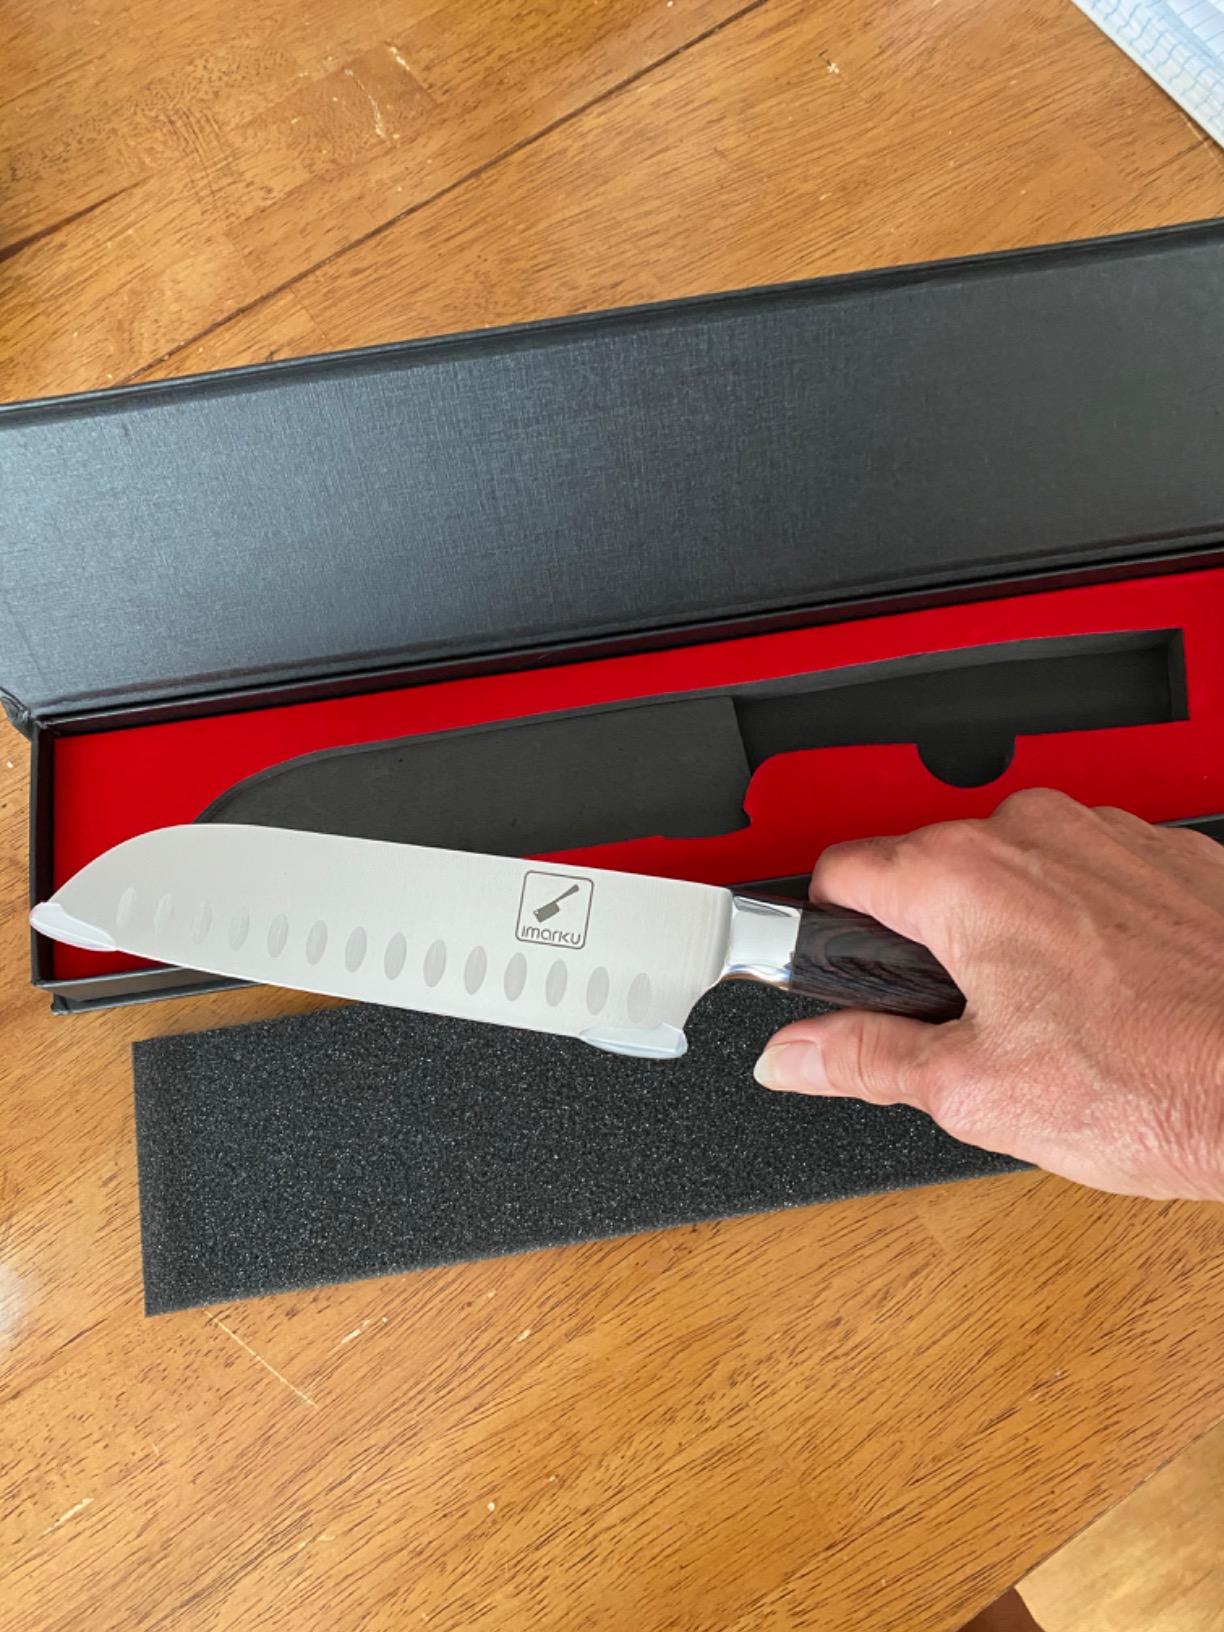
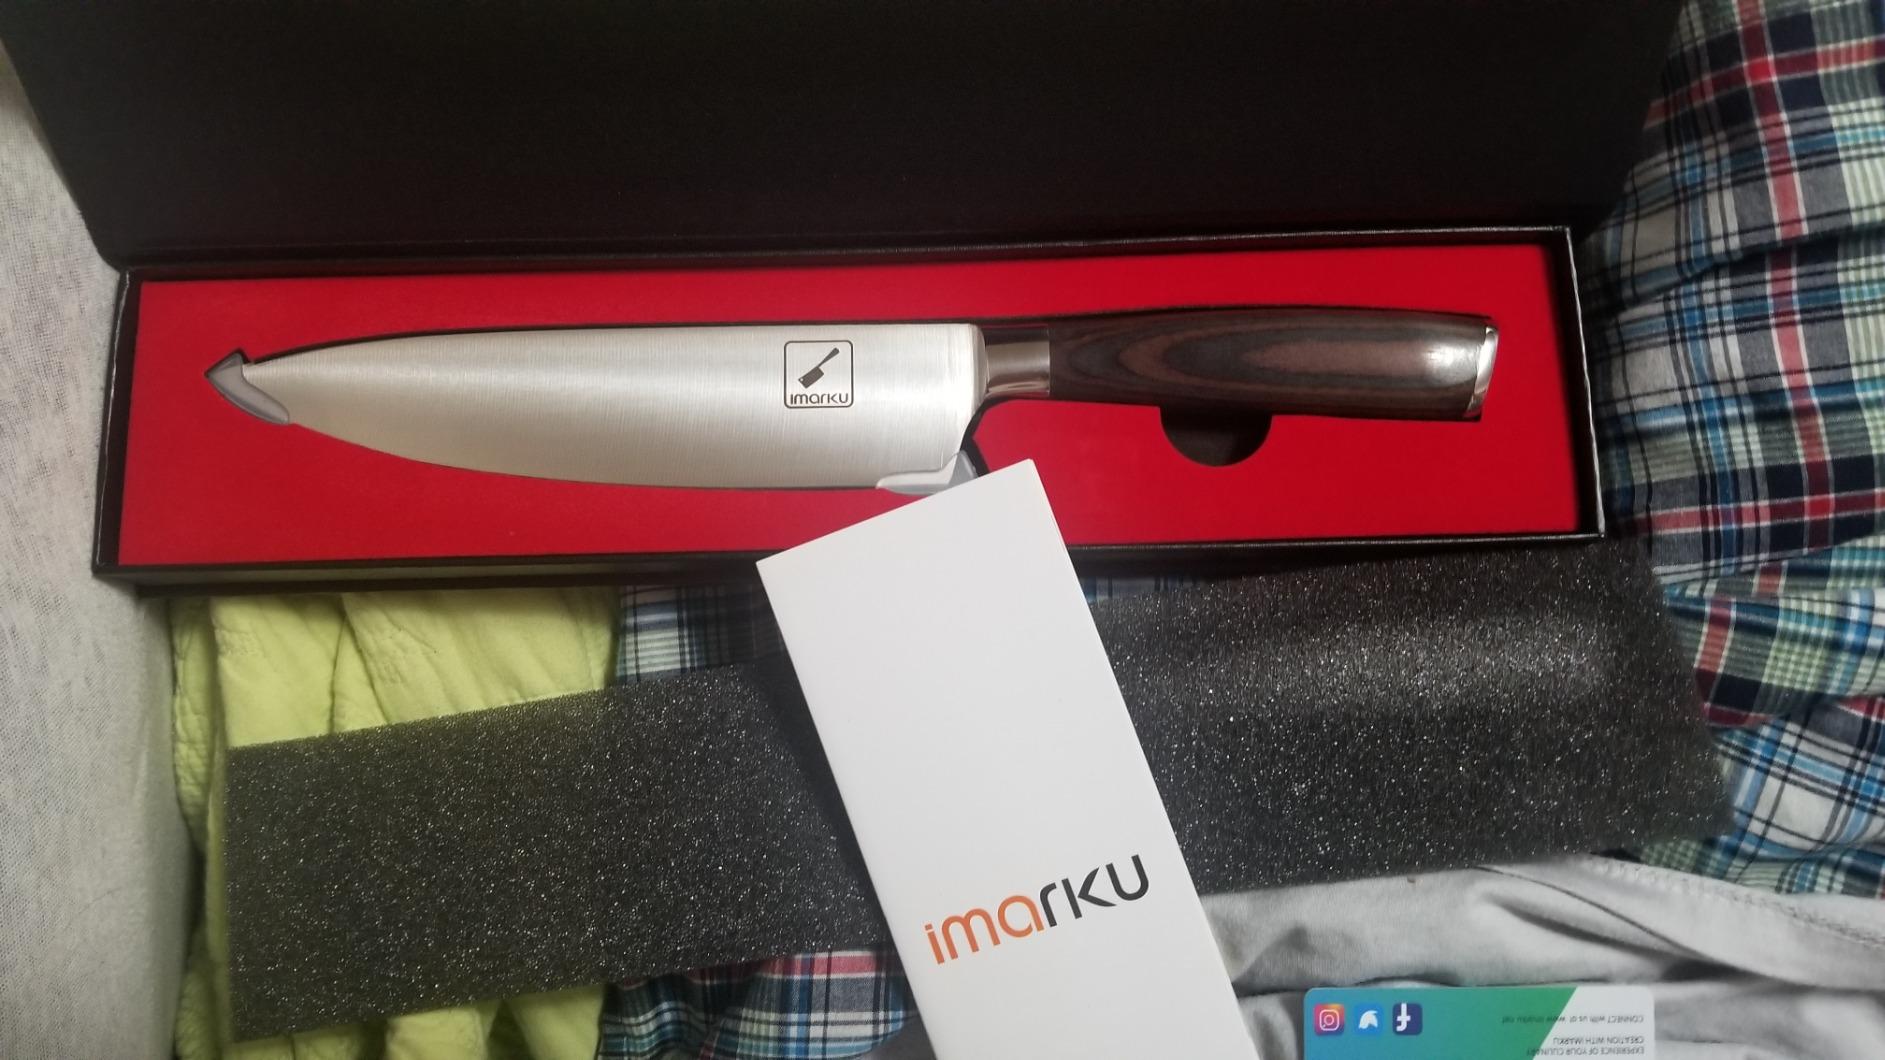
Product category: items_knife
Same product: no